Manduca da Praia

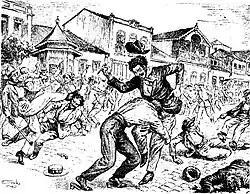
An engraving featuring Manduca da Praia and a group of capoeira fighters.

Manduca da Praia was an expert capoeira fighter and gang leader from 19th century Rio de Janeiro.